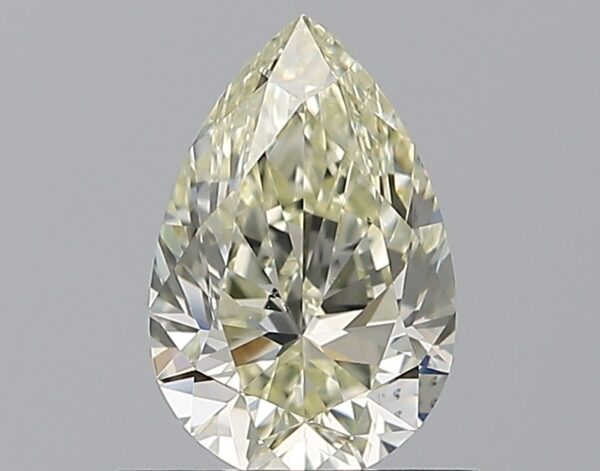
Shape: pear
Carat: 0.72
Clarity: VS2
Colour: M
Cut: EX
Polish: EX
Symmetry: EX
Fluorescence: ST
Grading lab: GIA
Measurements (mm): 7.48 x 4.91 x 3.14